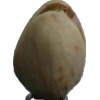
Label: pistachio